Native metal

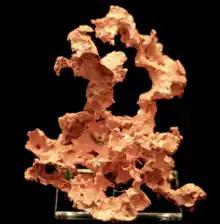
Native copper specimen isolated from mineral matrix. From Keweenaw Peninsula, MI. Iroquois Copper Mine.

Native copper has been historically mined as an early source of the metal.